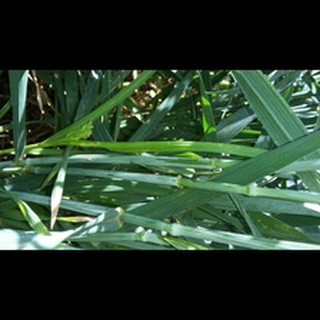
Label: wheat_black_rust